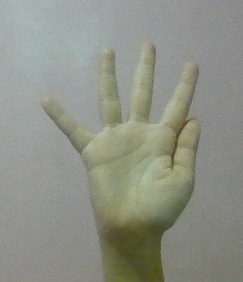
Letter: sheen